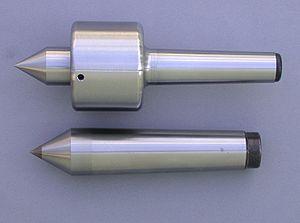
Une pointe est une pièce ou un dispositif en usinage, qui peut servir à :